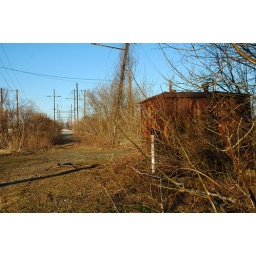
LEMO Junction, looking down the CVRR bridge towards Harrisburg with the former control box in the foreground.